Valagamba

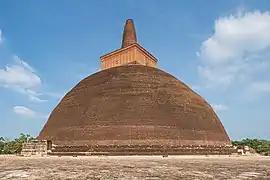
The Abhayagiri Stupa, built by Valagamba

The king built Abhayagiri Dagaba and a stupa, which has a height of about . The Abhayagiri temple became one of the three main Buddhist institutions in the country. He converted the caves he was hiding in to a temple. This temple is known as the Dambulla Rock Temple. King Valagamba also built several other temples. The Tripitaka, which had been handed down orally by the Bhikkhu order, was recorded on books made of palm leaf paper in the Aluvihara Temple, Matale during the Fourth Buddhist Council.